Josh Braun

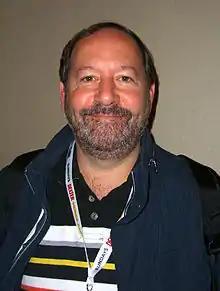
Braun at the 2012 New York Comic Con

Josh Braun (born 1961) is an American businessperson, film producer, musician and comics publisher known for his work in the bands Circus Mort and The Del-Byzanteens, for his formation in the companies Submarine Entertainment, and New Comic Co., the latter of which is responsible for republishing the horror comics "Creepy" and "Eerie".